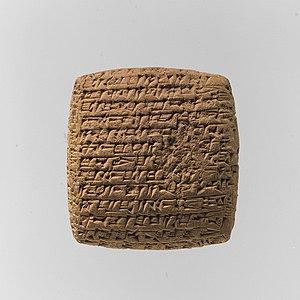
L’écriture cunéiforme est un système d'écriture complet mis au point en Basse Mésopotamie entre 3400 et 3300 av. J.-C., qui s'est par la suite répandu dans tout le Proche-Orient ancien, avant de disparaître dans les premiers siècles de l'ère chrétienne. Au départ pictographique et linéaire, la graphie de cette écriture a progressivement évolué vers des signes constitués de traits terminés en forme de « coins » ou « clous », auxquels elle doit son nom, « cunéiforme », qui lui a été donné aux XVIIIᵉ et XIXᵉ siècles. Cette écriture se pratique par incision à l'aide d'un calame sur des tablettes d'argile, ou sur une grande variété d'autres supports.
La Mésopotamie est une région historique du Moyen-Orient située entre le Tigre et l'Euphrate. Elle correspond pour sa plus grande part à l'Irak actuel.
L'histoire de la Mésopotamie débute avec le développement des communautés sédentaires dans le nord de la Mésopotamie au début du Néolithique, et s'achève dans l'Antiquité tardive. Elle est reconstituée grâce à l'analyse des fouilles archéologiques des sites de cette région, et à partir du IVᵉ millénaire av. J.‑C. par des textes écrits essentiellement sur des tablettes d'argile, la Mésopotamie étant l'une des premières civilisations à inventer l'écriture, avec l’Égypte antique.